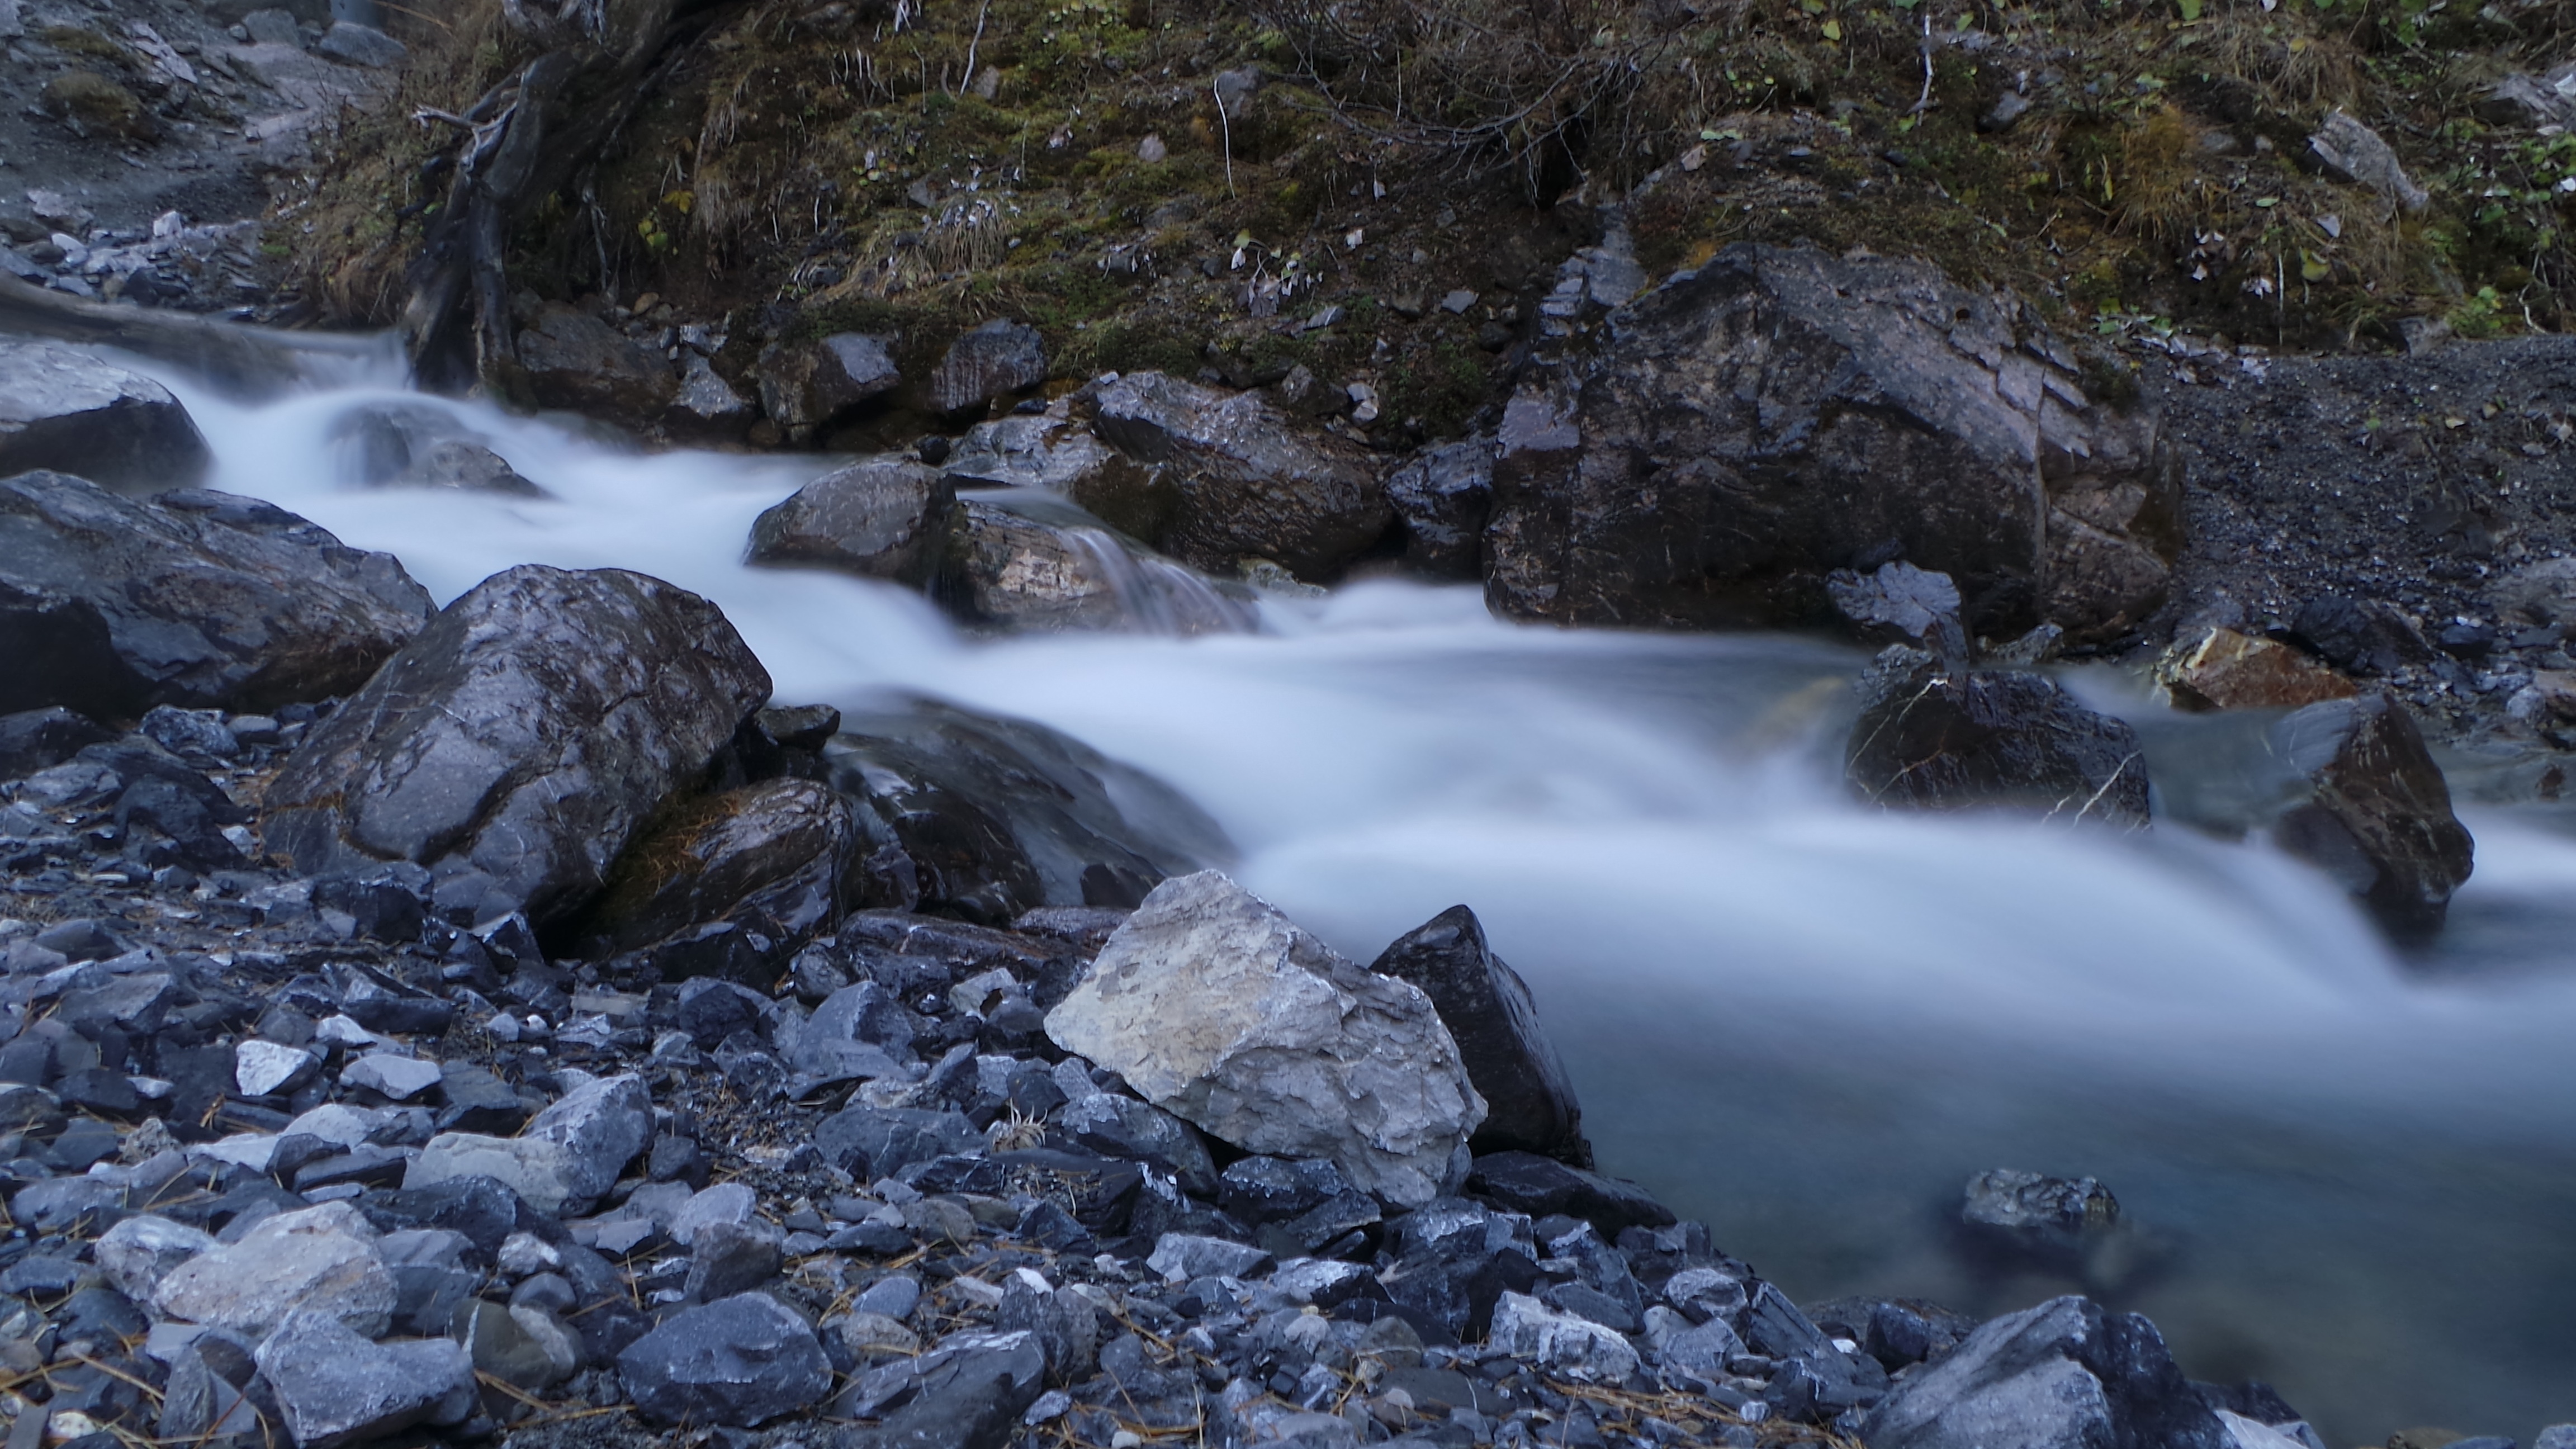
landscape, water, nature, rock, waterfall, wilderness, mountain, snow, winter, river, stream, autumn, rapid, season, body of water, water feature, watercourse, landform, geographical feature